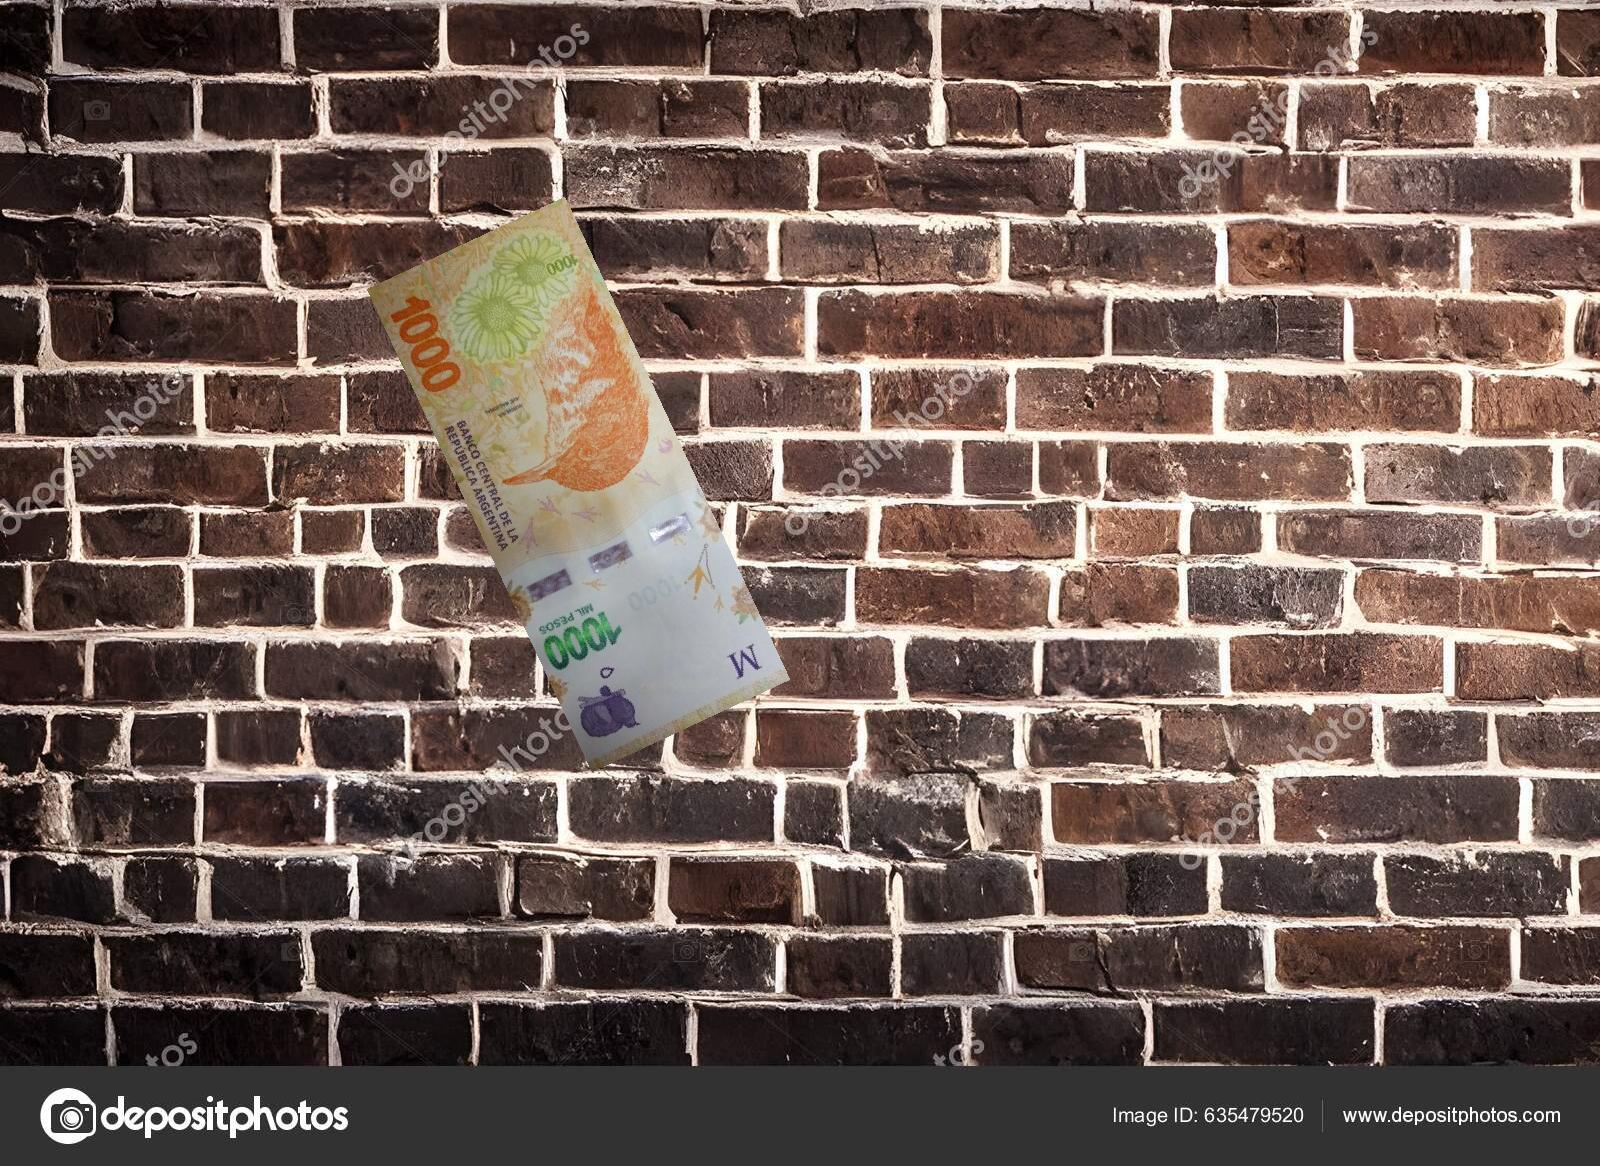
Denominación: 1000